Valery Skrug

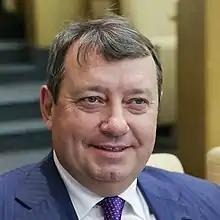

Valery Stepanovich Skrug (20 June 1963, Vikno, Chernivtsi Oblast, Zastavna Raion) is a Russian political figure, deputy of the 5th, 7th and 8th State Dumas.